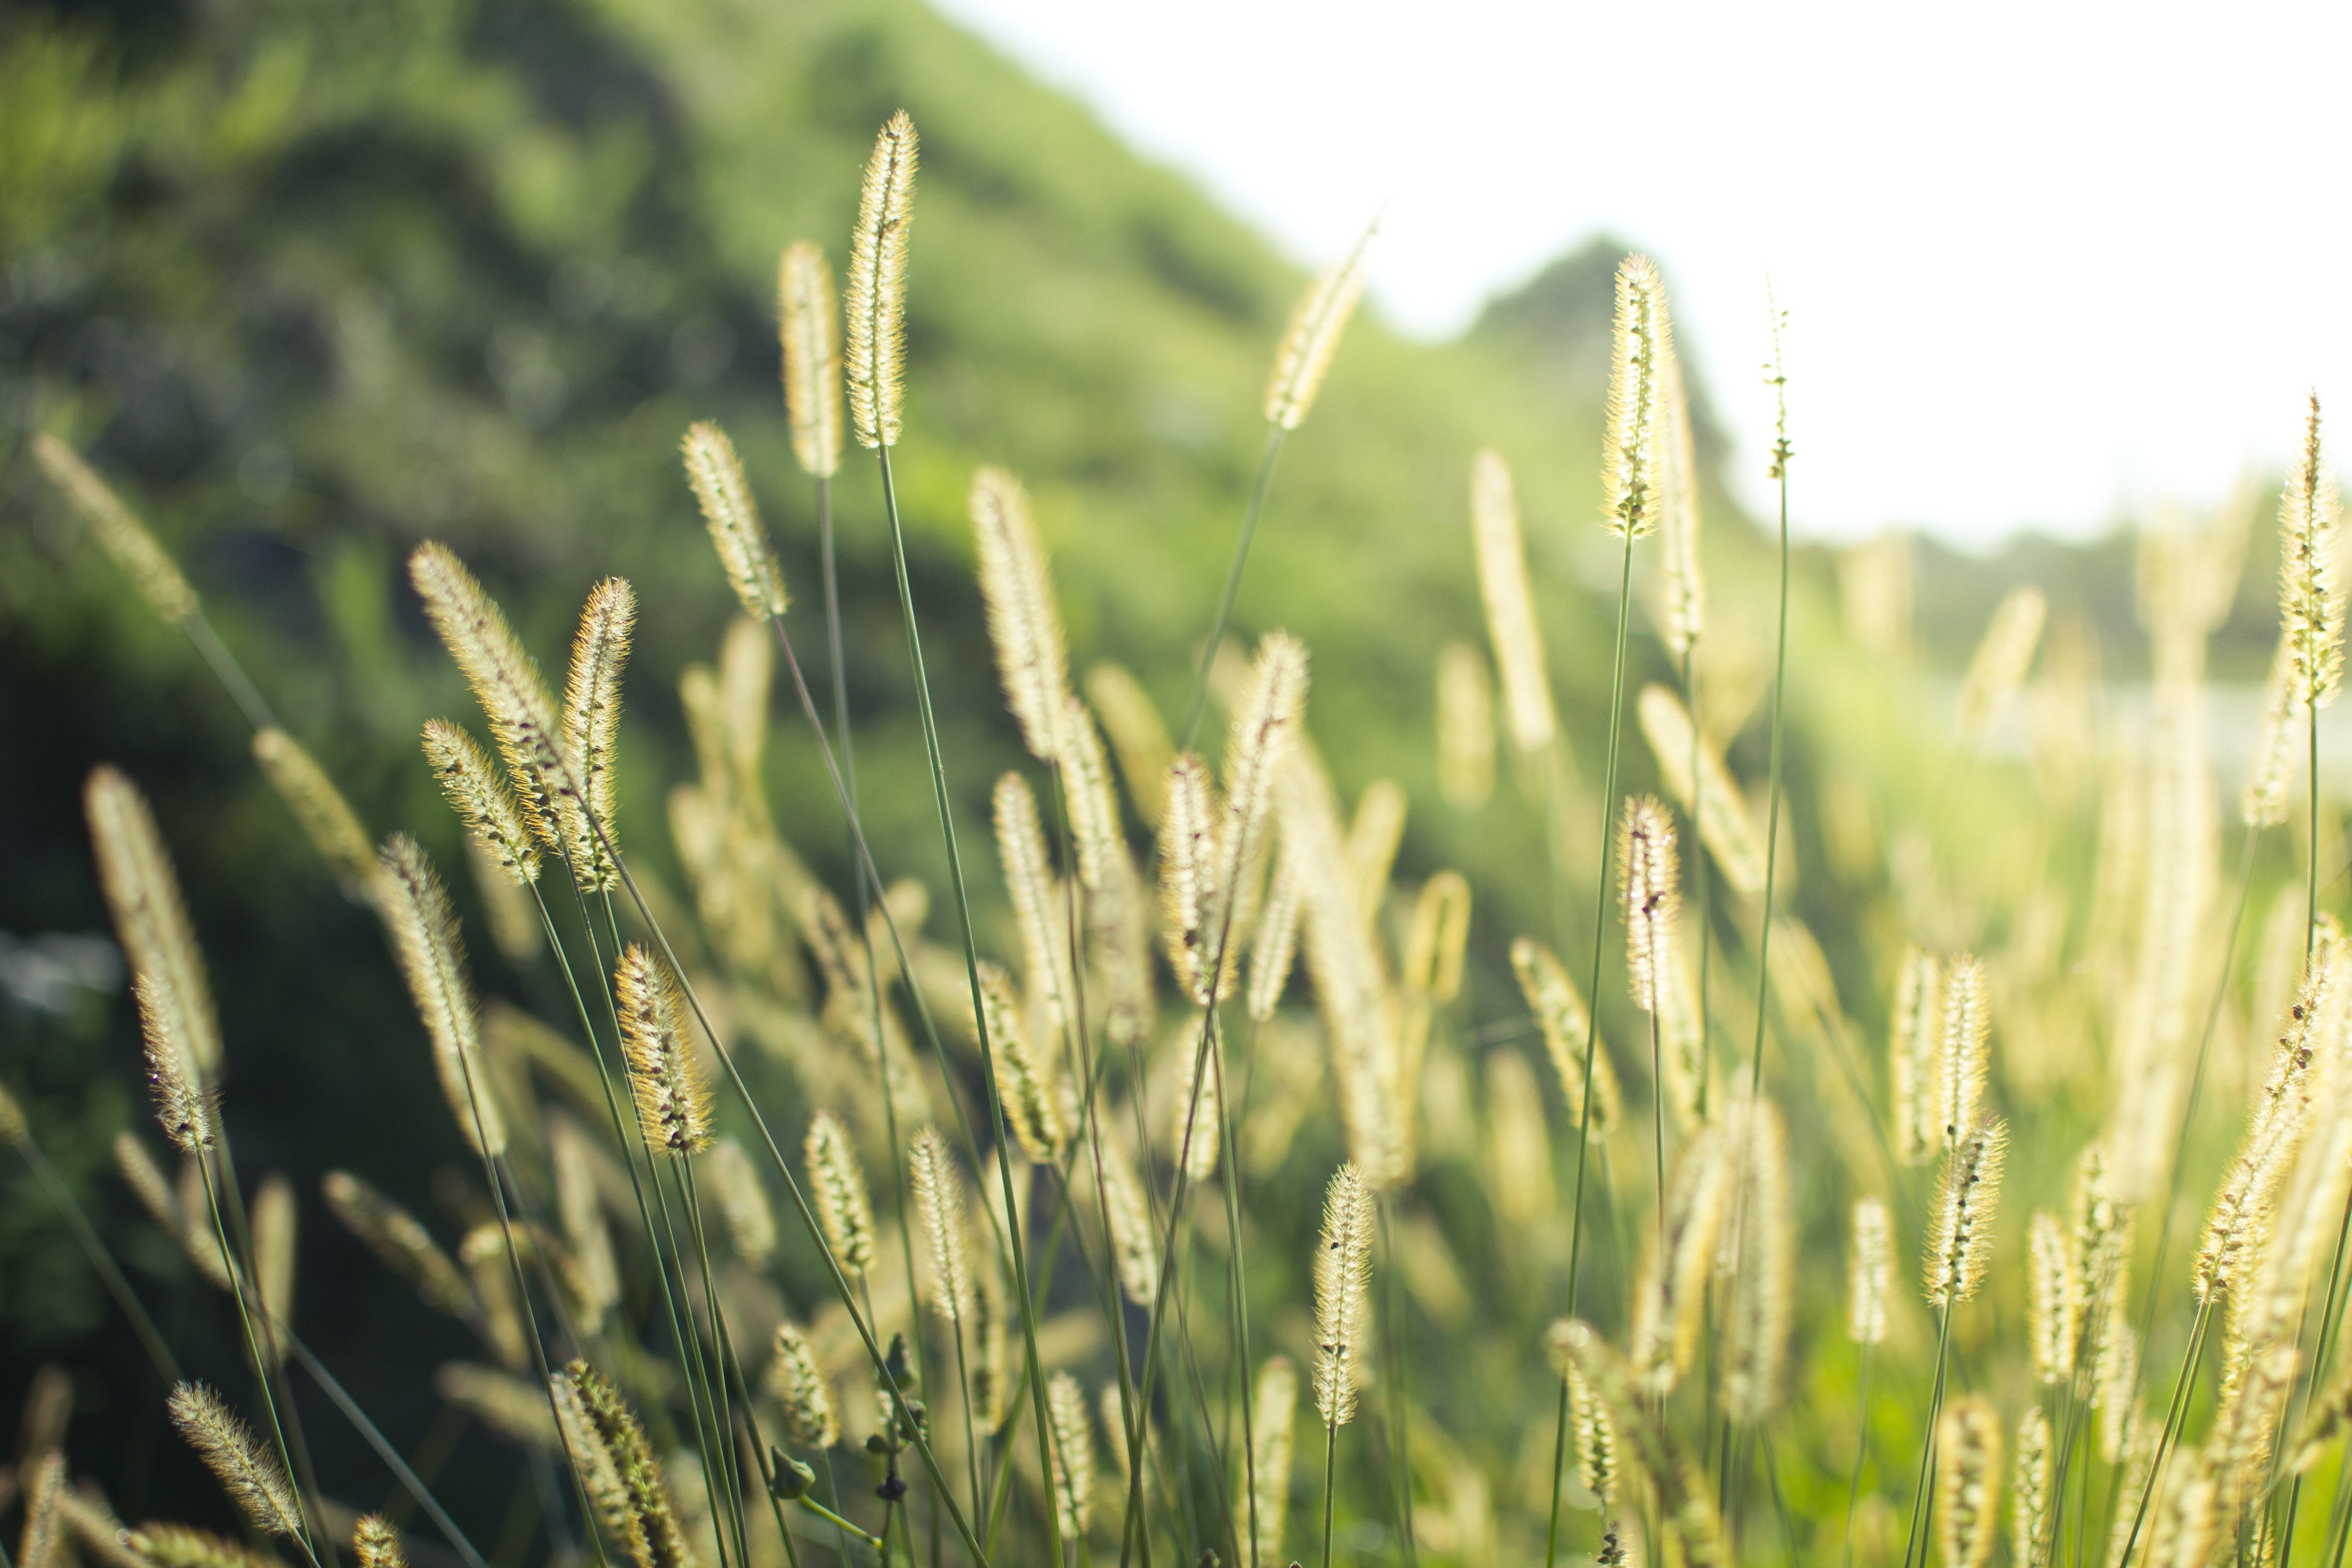
landscape, nature, grass, plant, field, lawn, meadow, wheat, prairie, sunlight, flower, wild, food, spring, green, crop, agriculture, flora, close up, grassland, ecosystem, flowering plant, green field, wild grass, grass field, grass family, plant stem, land plant, phragmites